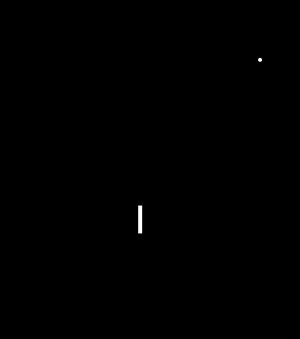
Un oscillateur Pierce est un oscillateur électronique utilisé pour réaliser des oscillateurs à quartz. L'oscillateur Pierce a été inventé par George Washington Pierce.